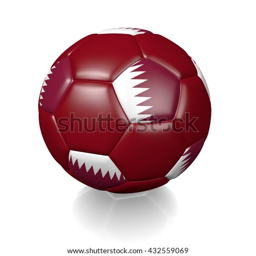
3d rendering of a football soccer ball colored with the flag isolated on a white background